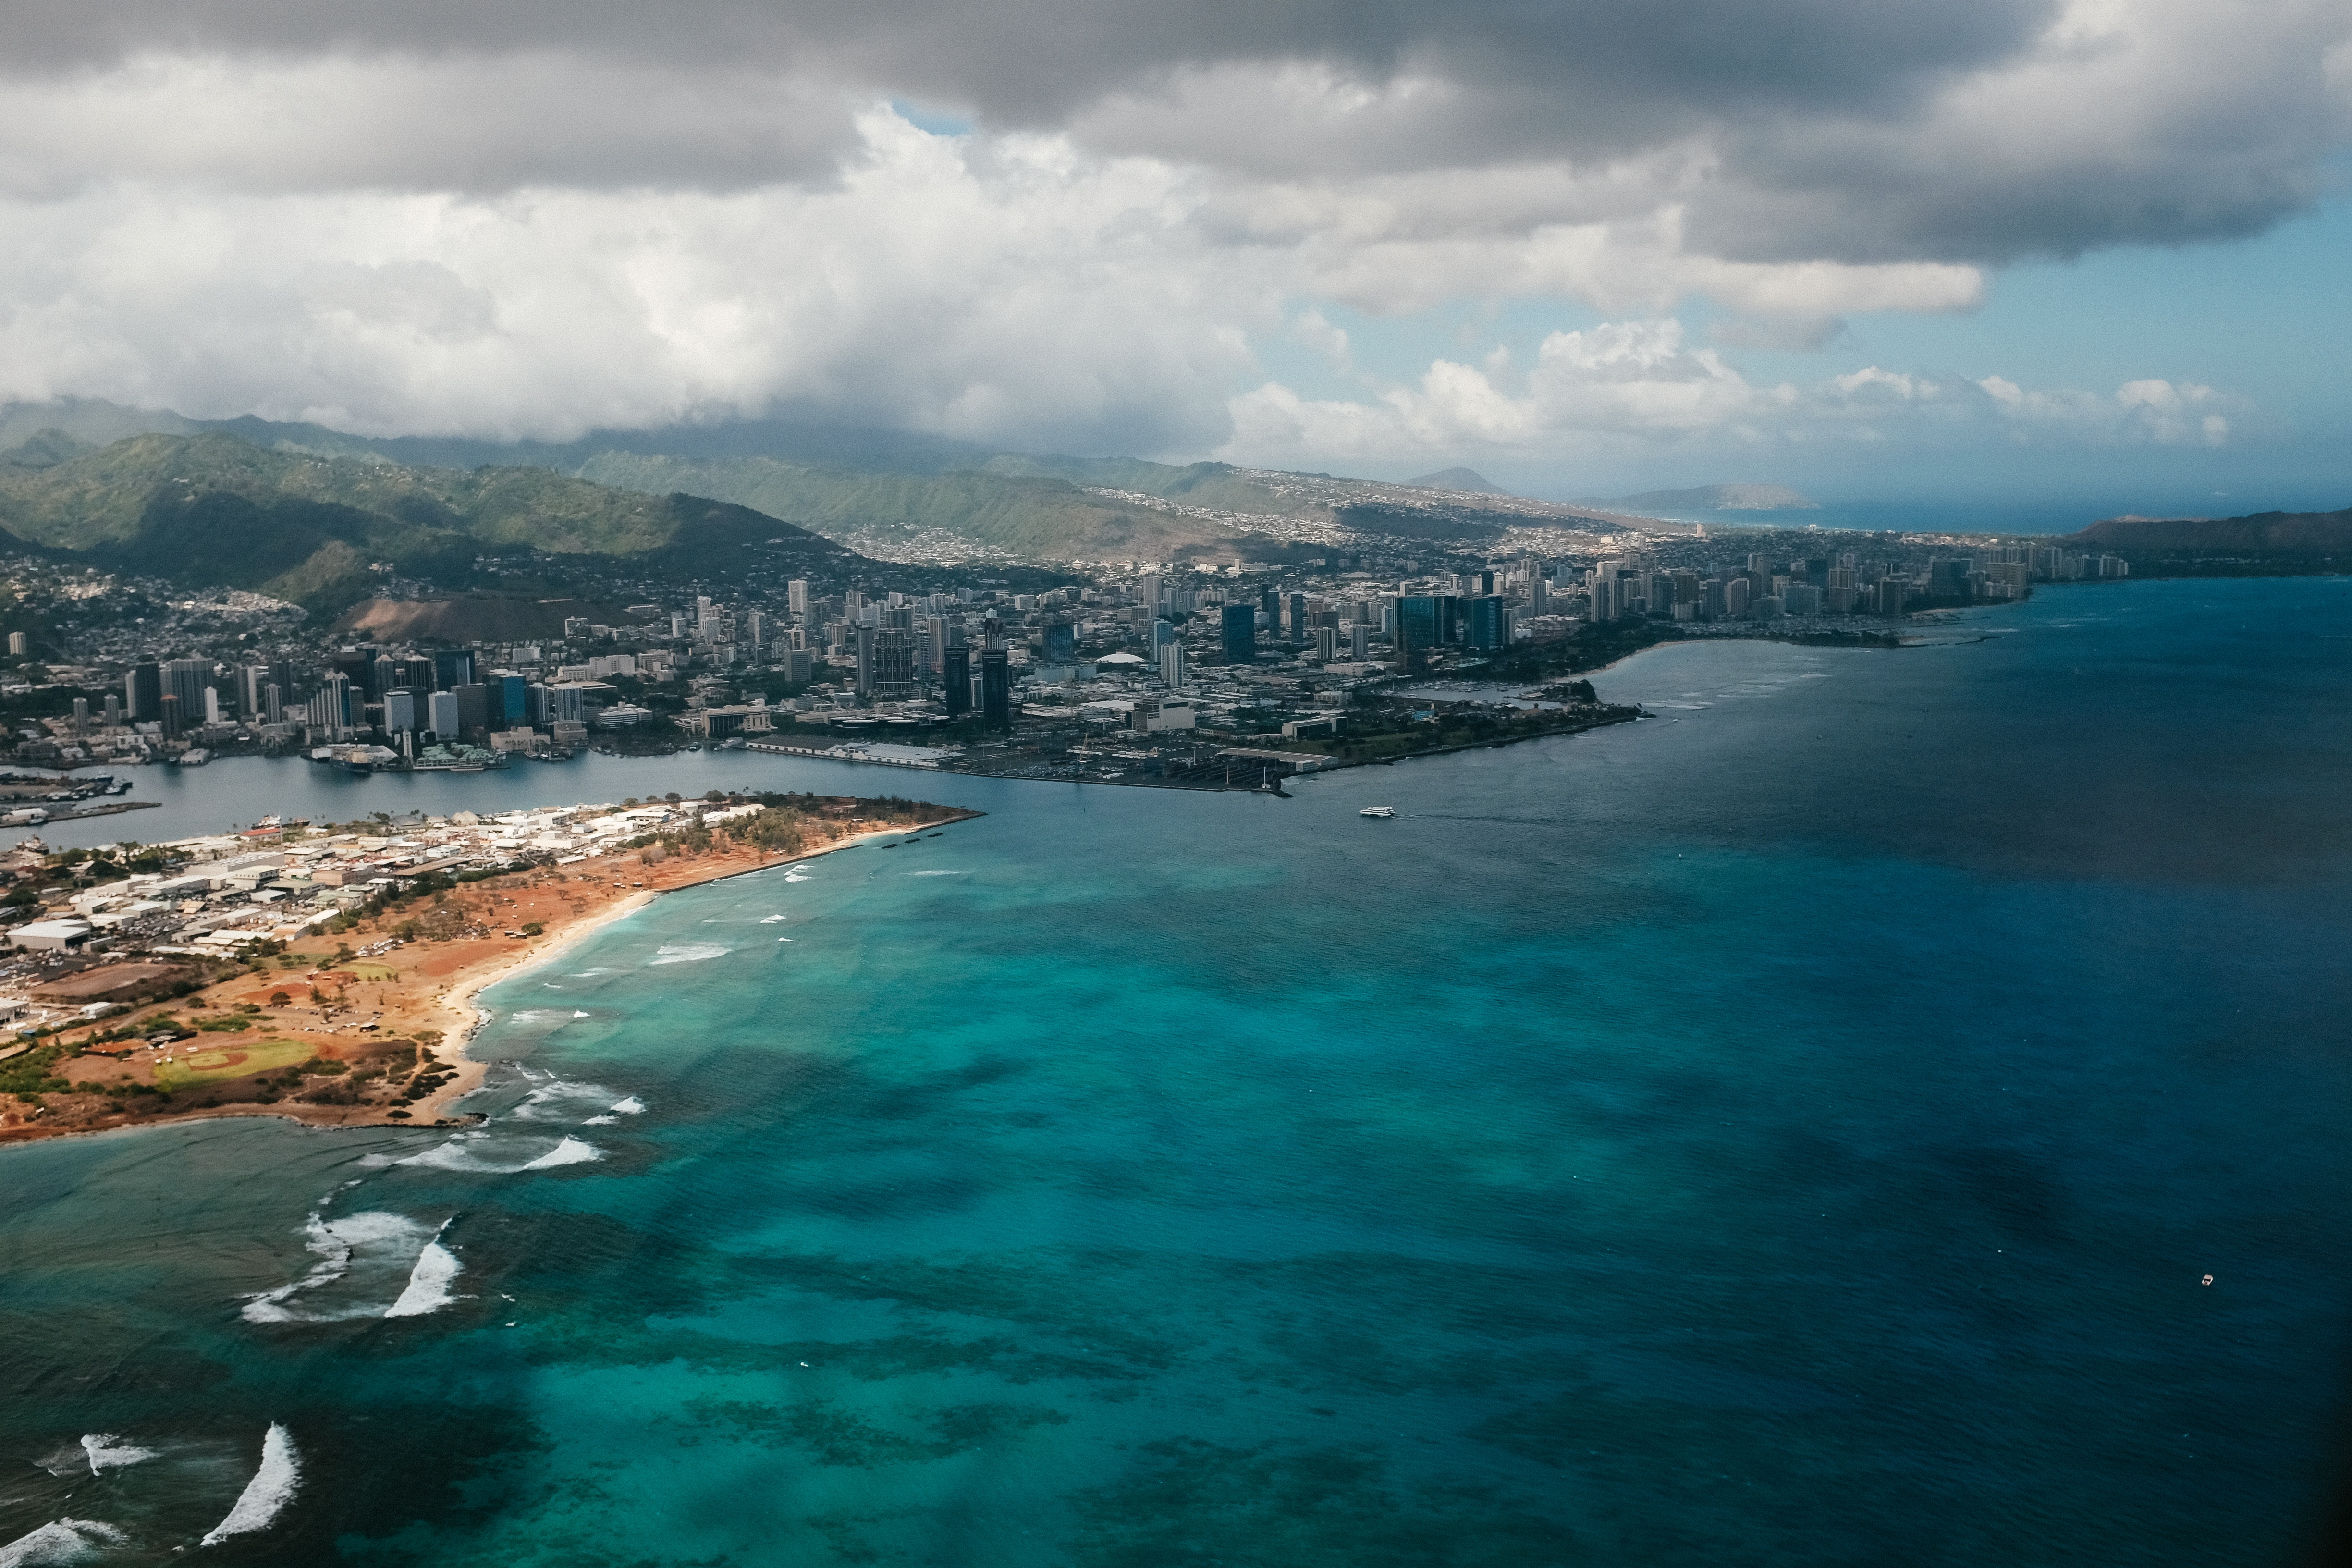
sea, coast, ocean, cliff, cove, bay, terrain, body of water, cape, islet, landform, geographical feature